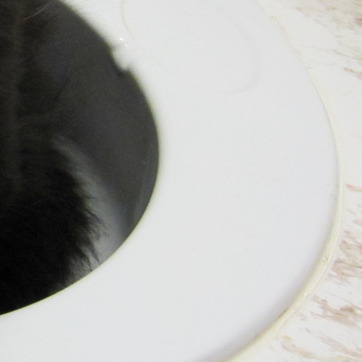
Material: ceramic